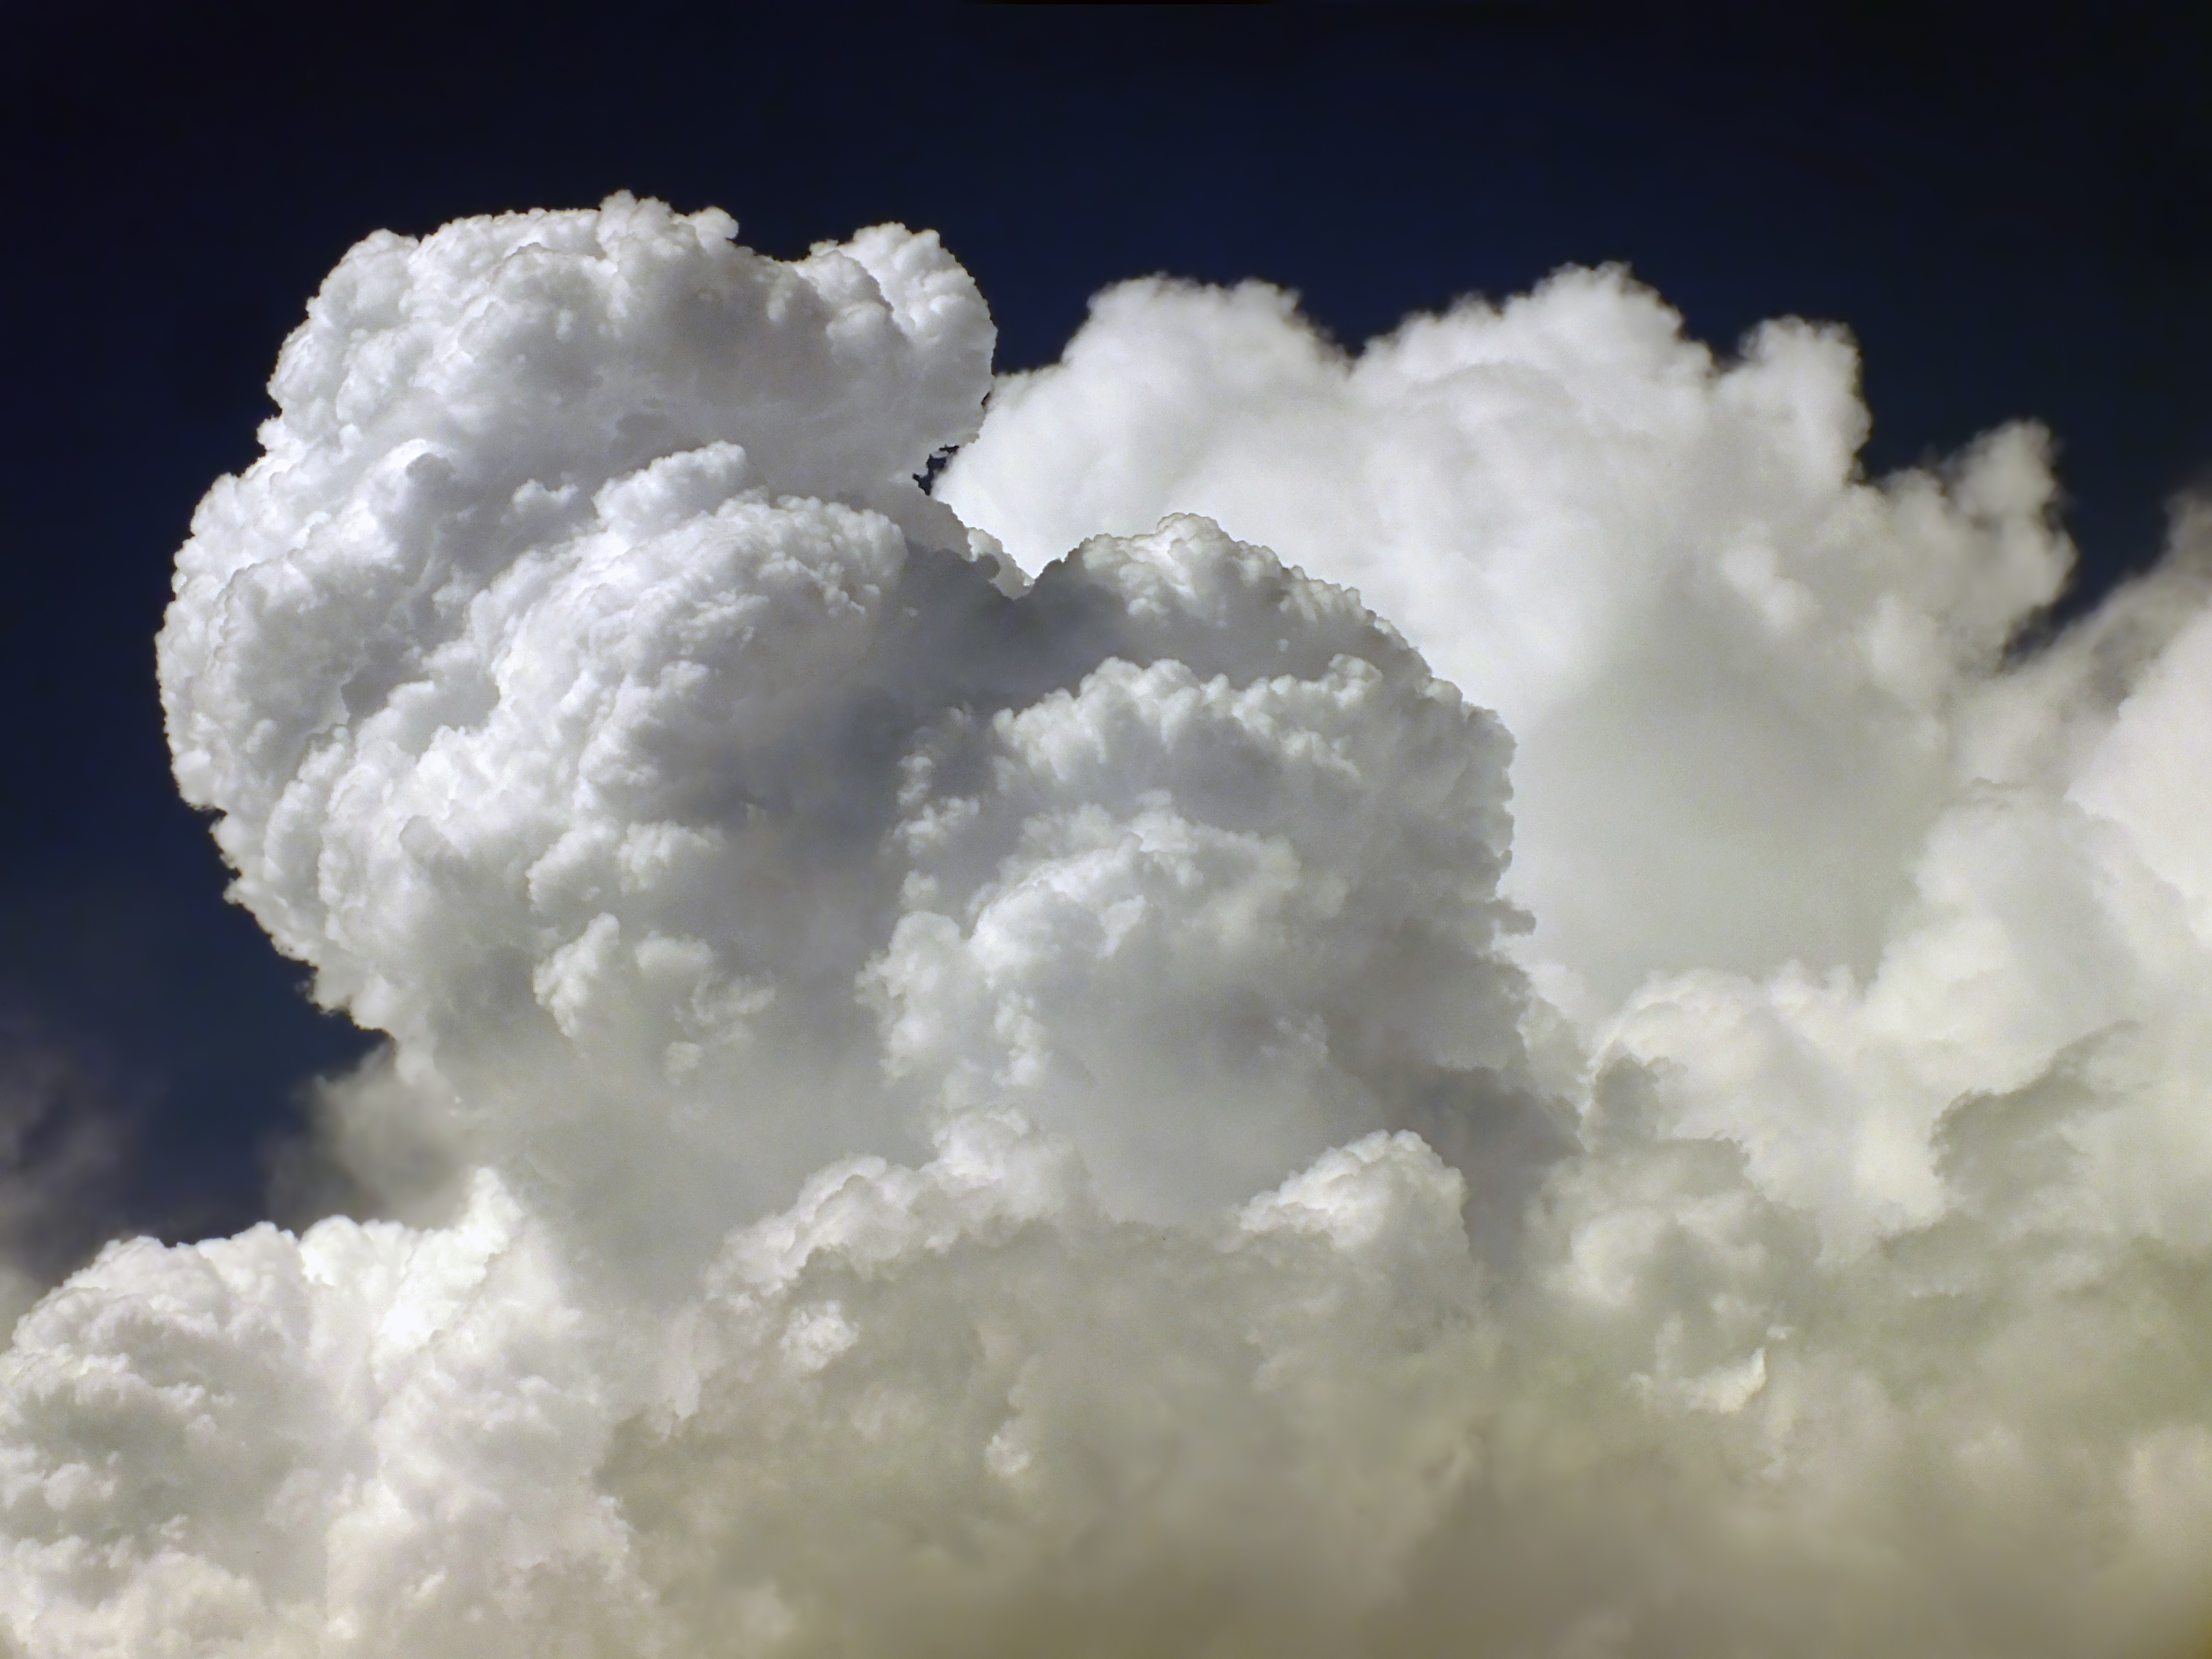
cloud, sky, atmosphere, summer, weather, cumulus, creativecommons, lowlight, thunderstorm, cumulonimbus, cumuliform, cumulonimbuscalvus, freezing, meteorological phenomenon, atmosphere of earth, geological phenomenon